Religion in Mexico

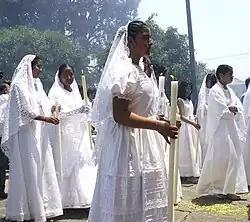
It is said that there were 365 churches at one point in Cholula. One for every day of the year. Many still exists are some of them are the most spectacular in all of Mexico.

Approximately 108,701 Buddhists are counted in Mexico. Also one of six Tibet Houses in the world – Casa Tibet México – is located in Mexico City. It is used by the Dalai Lama and other leaders of Tibetan Buddhism to preserve and share Tibetan culture and spirituality. Alejandro Jodorowsky has stated that he discovered Zen Buddhism in the 1960s while in Mexico.